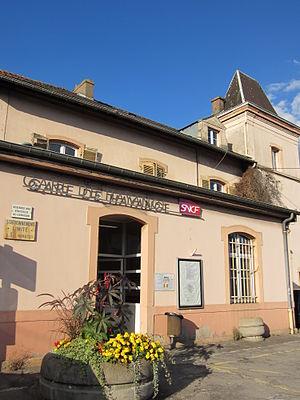
Hayange est une commune française située dans le département de la Moselle et le pays thionvillois. Située en Lorraine, elle fait partie depuis le 1ᵉʳ janvier 2016, de la région administrative Grand Est.
La gare de Hayange est une gare ferroviaire française de la ligne de Mohon à Thionville située sur le territoire de la commune de Hayange dans le département de Moselle, en région Grand Est.